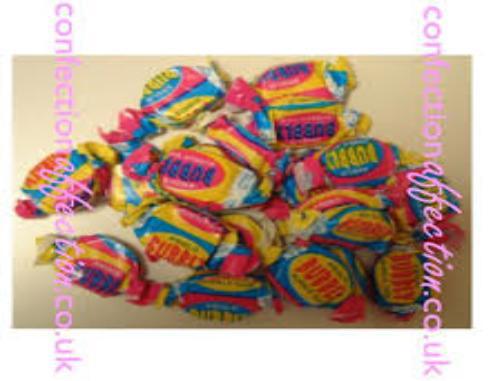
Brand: Anglo Bubbly
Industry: Food